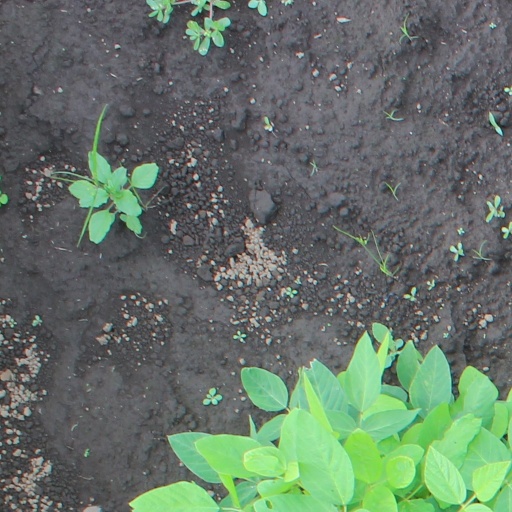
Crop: soybean